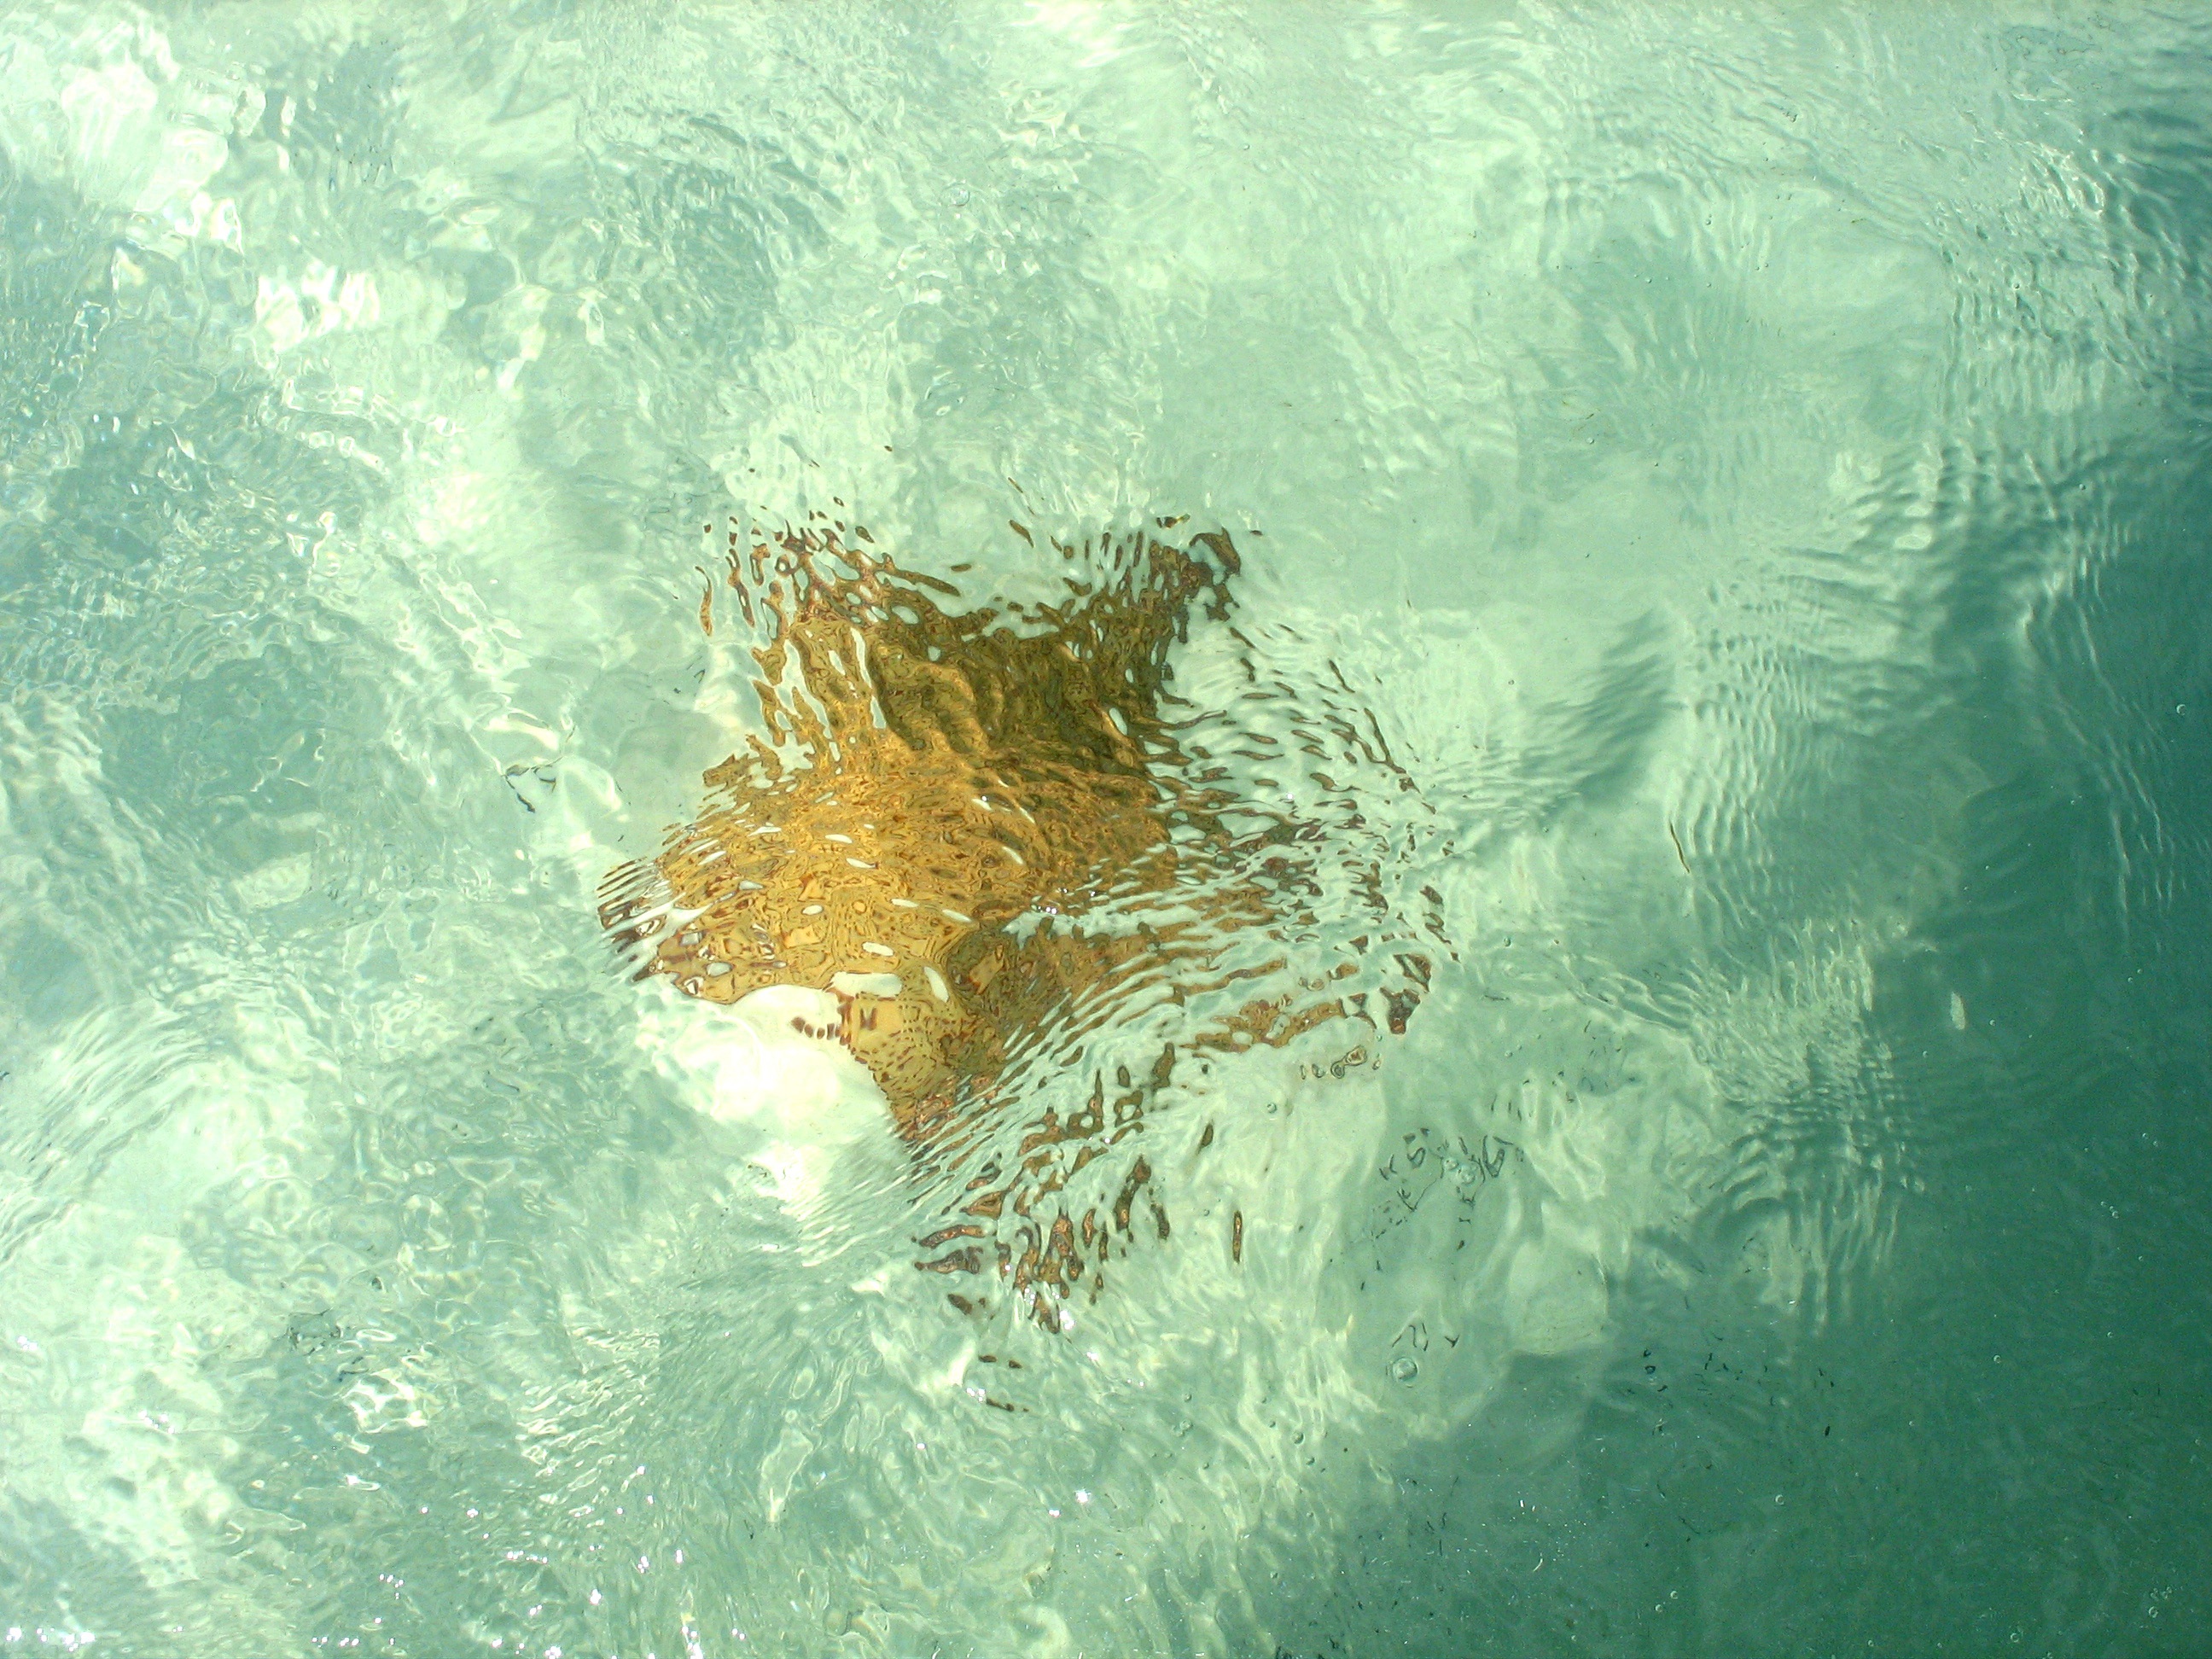
sea, water, ocean, sunlight, star, wave, underwater, reflection, biology, marina, coral, coral reef, reef, algae, macro photography, under water, marine biology, marine invertebrates